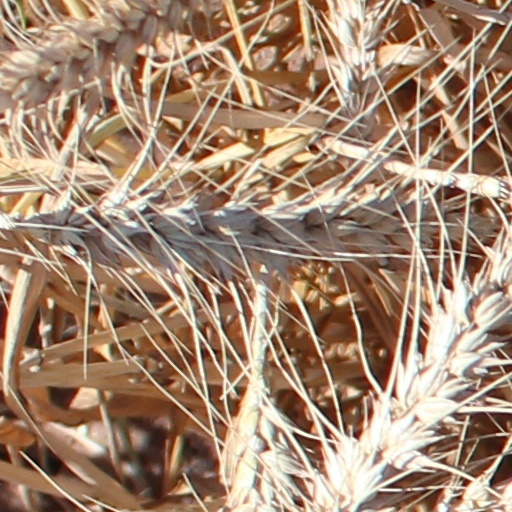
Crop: wheat